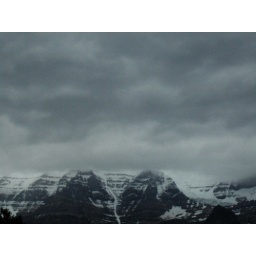
mount robson under cloud cover